Han Hyo-joo

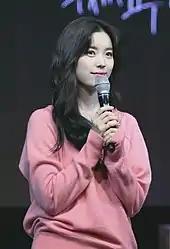
Han in 2017

In 2013, Han starred opposite Sul Kyung-gu and Jung Woo-sung in action thriller "Cold Eyes", a remake of the 2007 Hong Kong film "Eye in the Sky". The film dominated the box office after its release and became one of the biggest domestic hits of 2013. Han received acting recognition for her performance, winning Best Actress from the Blue Dragon Film Awards and Buil Film Awards.